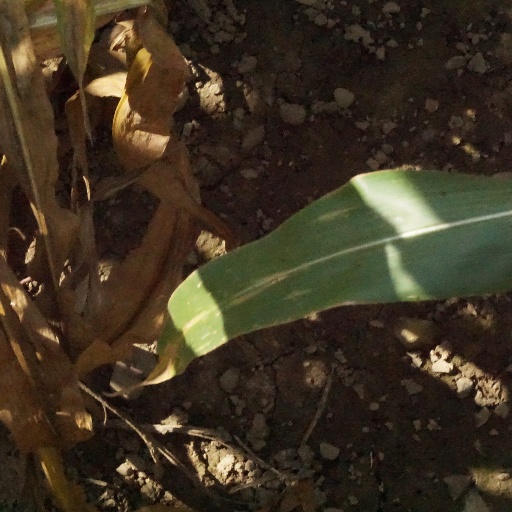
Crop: maize; corn